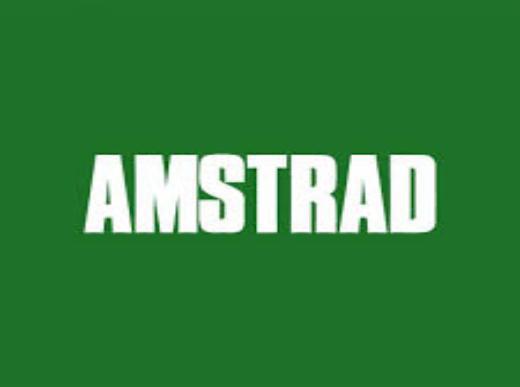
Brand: Amstrad
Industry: Electronic